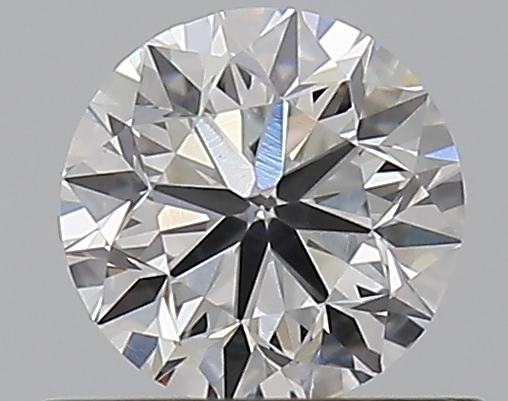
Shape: round
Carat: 0.5
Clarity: VS2
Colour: E
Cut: VG
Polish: EX
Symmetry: EX
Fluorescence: N
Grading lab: GIA
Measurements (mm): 4.95 x 4.97 x 3.18